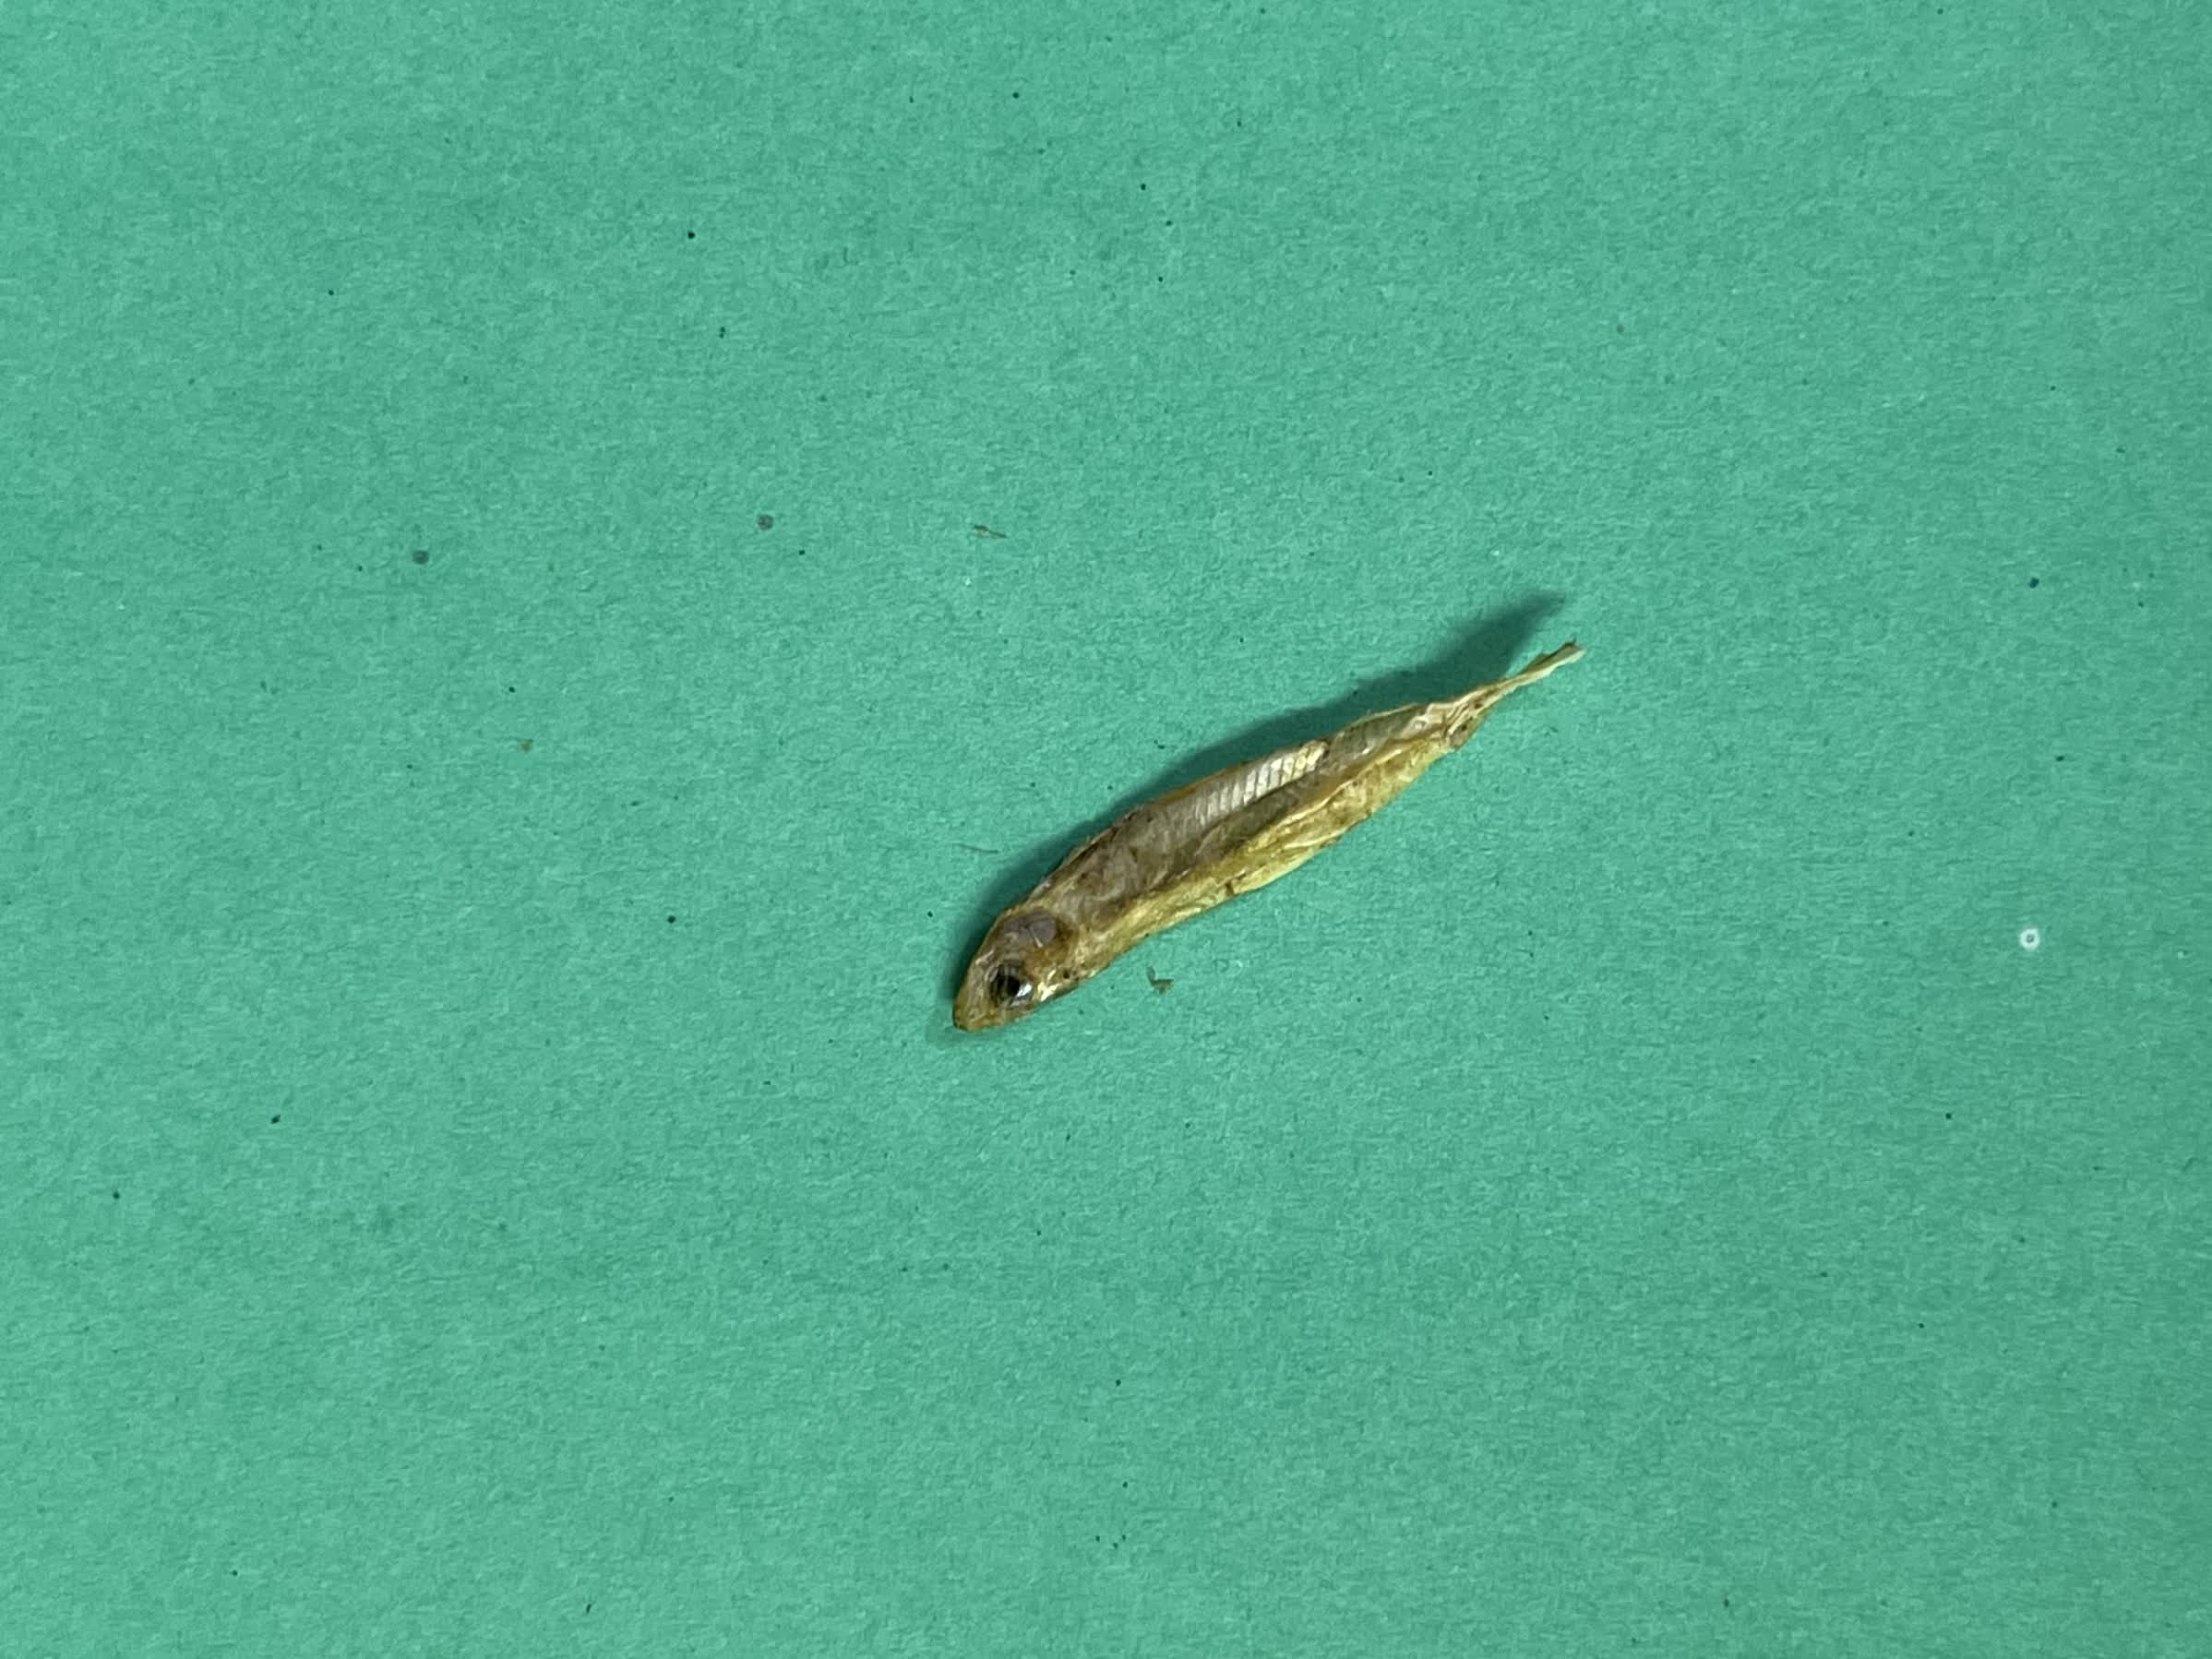
Species: kachki